Usera Tunnel scam

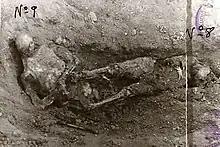
remnants of Usera scam victims

On basis of exhumations carried out in 1939 the Francoist authorities established the number of victims as at least 67 (65 males and 2 females), though some 30 more dismembered or highly decomposed corpses found in the area were also tentatively attributed to the Usera scam. Most victims (36) were shot, some apparently died due to skull and bone fractures, there were also cases of suffocation. Most of the victims had their hands tied up when they died. The investigators concluded that 27 victims were aged 20-30, 17 were aged 30-40, 14 were aged 40-50, 4 were aged 50-60, 2 were below 20 and 1 was above 60. The list of individuals supposed to have died in the Usera scam contained 65 names. Among them there were 5 brothers from the Méndes y González Valdés family and 2 brothers from the aristocratic Urquijo y Landecho family. There were 11 students among the victims, followed by 10 engineers, 10 lawyers and 8 career officers; others were also academics, businessmen, religious or landowners. Those highest positioned ones were a member of Tribunal de Casación de Cataluña and a president of civil section of . The list included also two marquises and a former goalkeeper of Atletico Madrid.